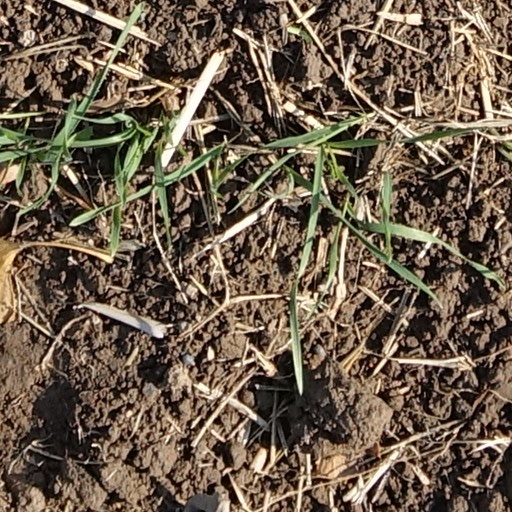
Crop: wheat